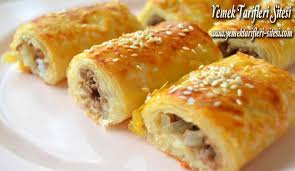
Yemek: borek